William F. Marquat

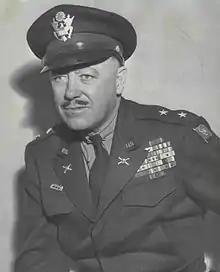
William F. Marquat as a major general

William Frederic Marquat (March 17, 1894 – May 29, 1960) was a major general in the US Army. Prior to his service in the military, Marquat was a reporter for "The Seattle Times". Prior to the Japanese invasion of 1941, Marquat served with the Office of the Military Advisor to the Commonwealth Government of the Philippines, as the chief engineering advisor.